Richard Philip Oliver

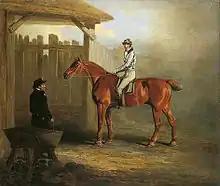
Soothsayer, British school,

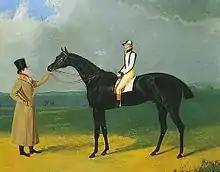
Jerry, winner of the St Leger, 1824 by John Frederick Herring

Gascoigne lived at Parlington Hall in Yorkshire for 33 years. During his time there, he completed several improvements, including construction of the Dark Arch built between 1813 and 1814, a tunnel of around 80 yards in a sweeping curve along the line of Parlington Lane, as well as the Light Arch. He invested in the agricultural interests at Parlington, developing mineral assets on the estate, particularly coal mining. Gascoigne also established a racing team there. He won (along with Thomas Foley, 3rd Baron Foley) the St Leger in 1811 with Soothsayer, and again in 1824 (with Lord Kelburne) with a famous horse called Jerry before retiring from the turf around 1835.